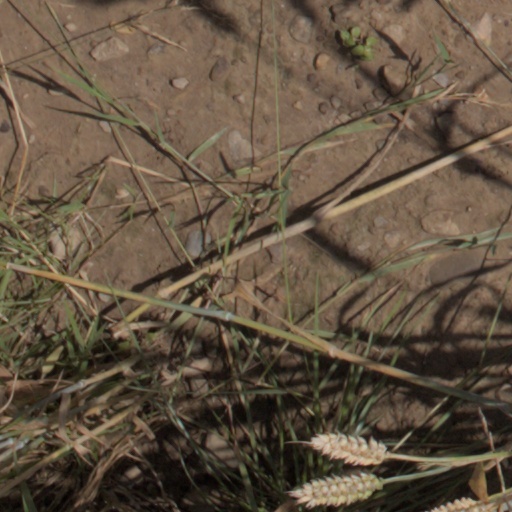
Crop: wheat